Hanimex

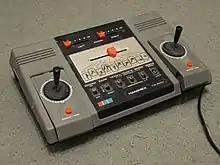
Hanimex "pong-style" dedicated games console

During the late 1970s and early 1980s, Hanimex also sold several Pong-style video games consoles (including rebadged designs from Hong Kong manufacturer Soundic) as well as the "Hanimex Pencil II" home computer (also designed by Soundic).